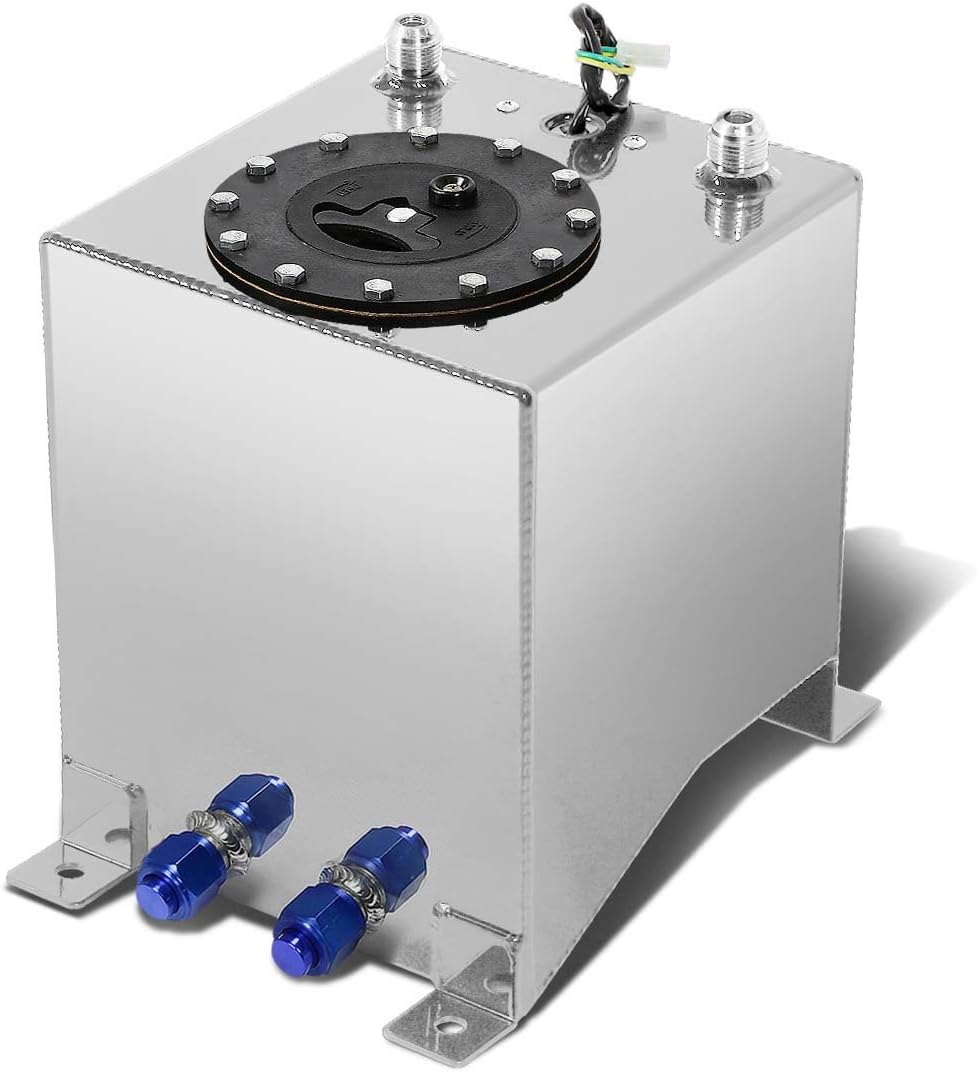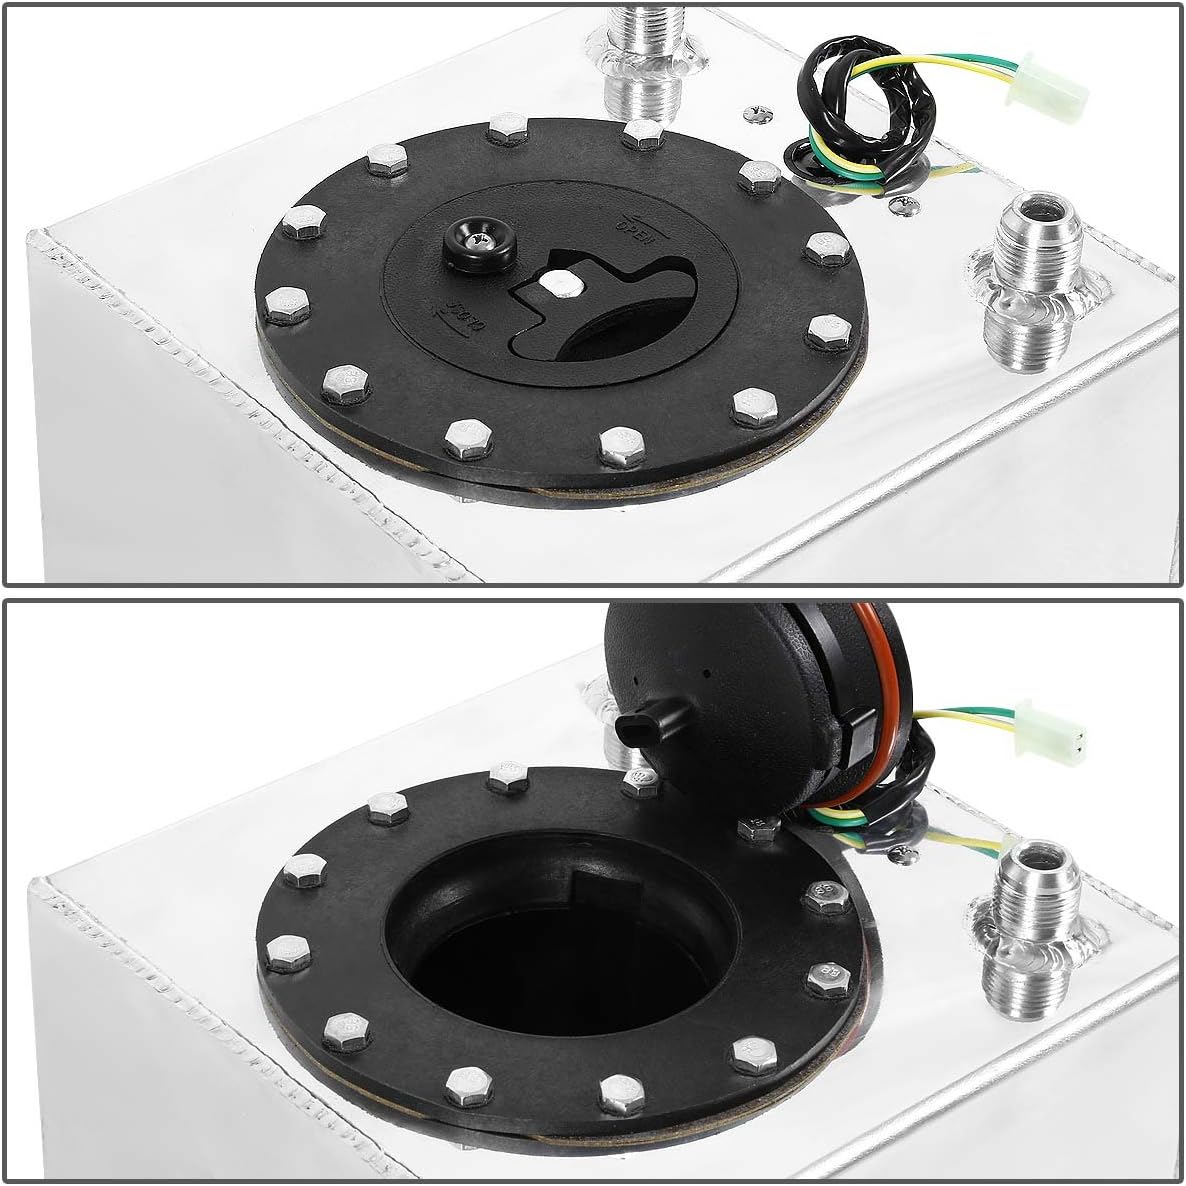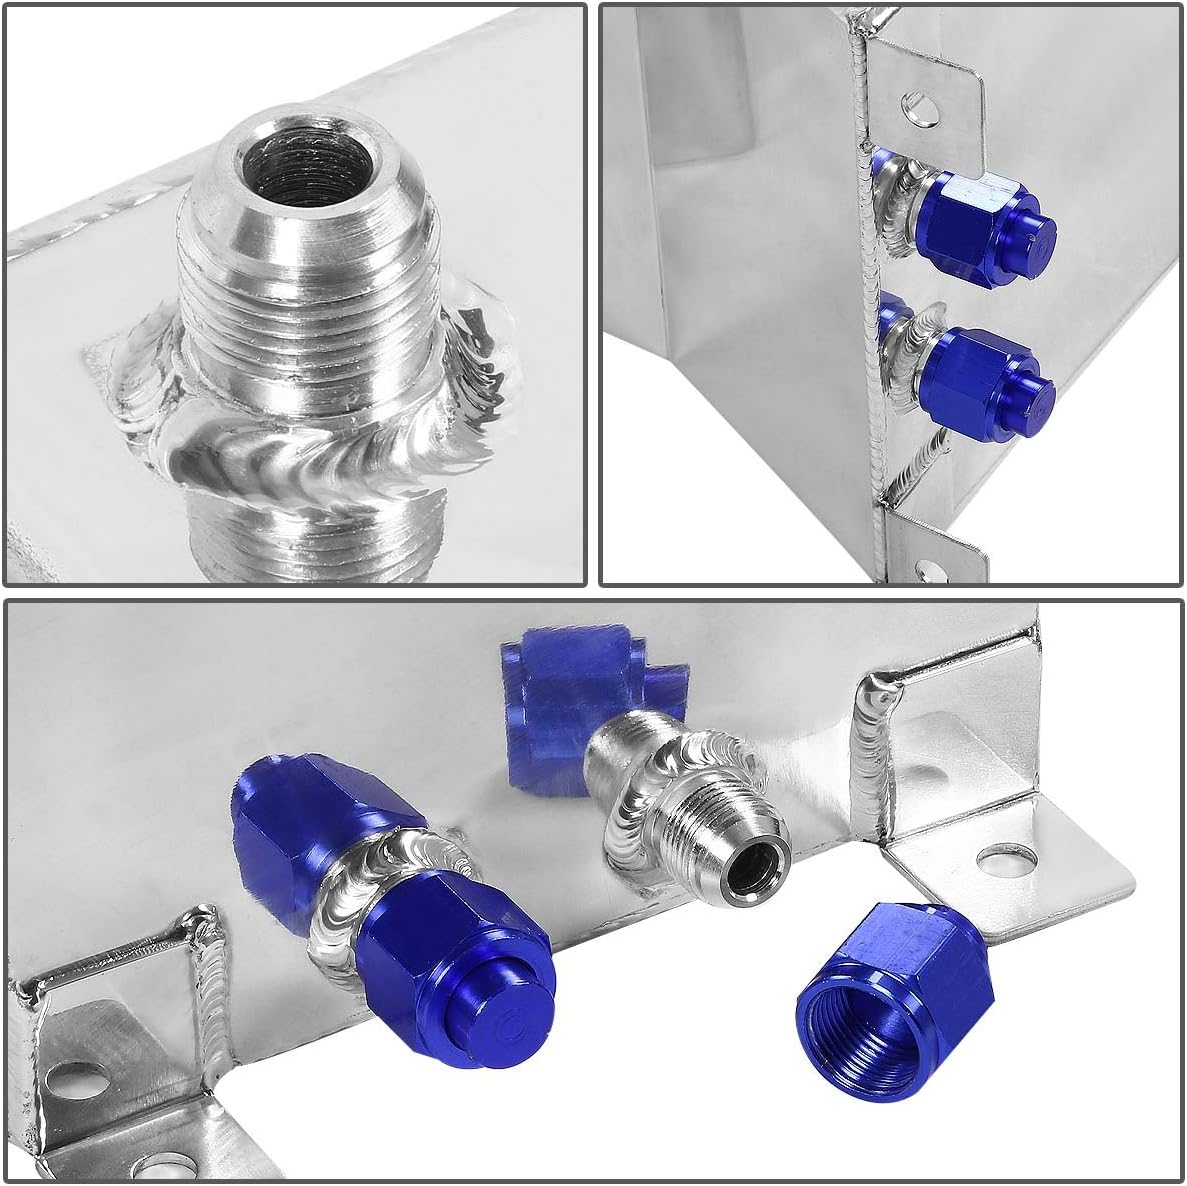
DNAMotoring ALU-FT-T1 Aluminum 2.5-Gallon Fuel Cell Gas Tank
Category: Automotive
The OEM fuel tank equipped on every vehicle is made to last the life of the vehicle and for everyday use. However, for racing purposes, it is overly large and heavy. That is where aluminum fuel cells/tanks come in. They are smaller, mountable in different locations.
Features: Tank measures from inside and outside | Mounting tabs measure center to center | Dual 10 outlets/dual 10 vent outlets (top of cell) | 0-90 ohm fuel sender | Quick release fuel cap/includes anti slosh foam